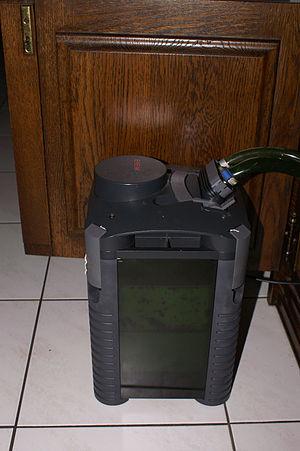
Le matériel de l'aquarium est un bac fait de plaques de verre ou de Plexiglas collées ensemble avec un silicone adapté et équipé de divers appareils destinés à stabiliser les caractéristiques de l'eau. Le tout est posé sur un support rigide et résistant à l'eau.